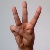
The image shows a hand gesture representing the letter 'W' in Indian Sign Language.